Sputnik 99

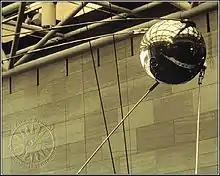
Mock-up: Sputnik 99, a "nano-satellite," was just 1/3 the size of the original sputnik satellite depicted here

Decommissioned even before its deployment, Sputnik 99 was nevertheless placed on orbit, only to become a piece of orbital debris. Progress-41 undertook several engine burns beginning in late April to boost Mir's orbit, as Russia still worked at securing commercially backed funding to support the space station's continuance. While initially designated for a mission duration of 105.99 days, the Progress capsule was undocked and de-orbited on July 17, 1999. The Sputnik 99 satellite itself re-entered Earth's atmosphere on or about July 29, 1999 and was destroyed.